Rugops

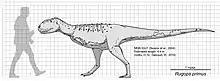
Size compared to a human

In 2010, Paul gave "Rugops" an estimated length of and weight of . However, Grillo & Delcourt (2016) gave a lower estimate of long while Molina-Pérez & Larramendi (2016) gave an estimate of long and in weight.